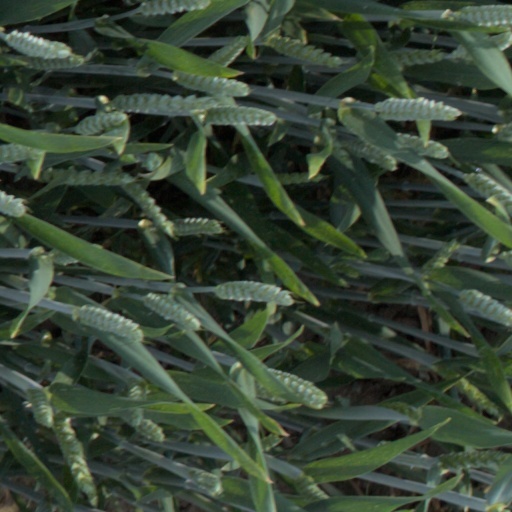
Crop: wheat